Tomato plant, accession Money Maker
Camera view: vertical (180 deg); turntable rotation: 240 degrees
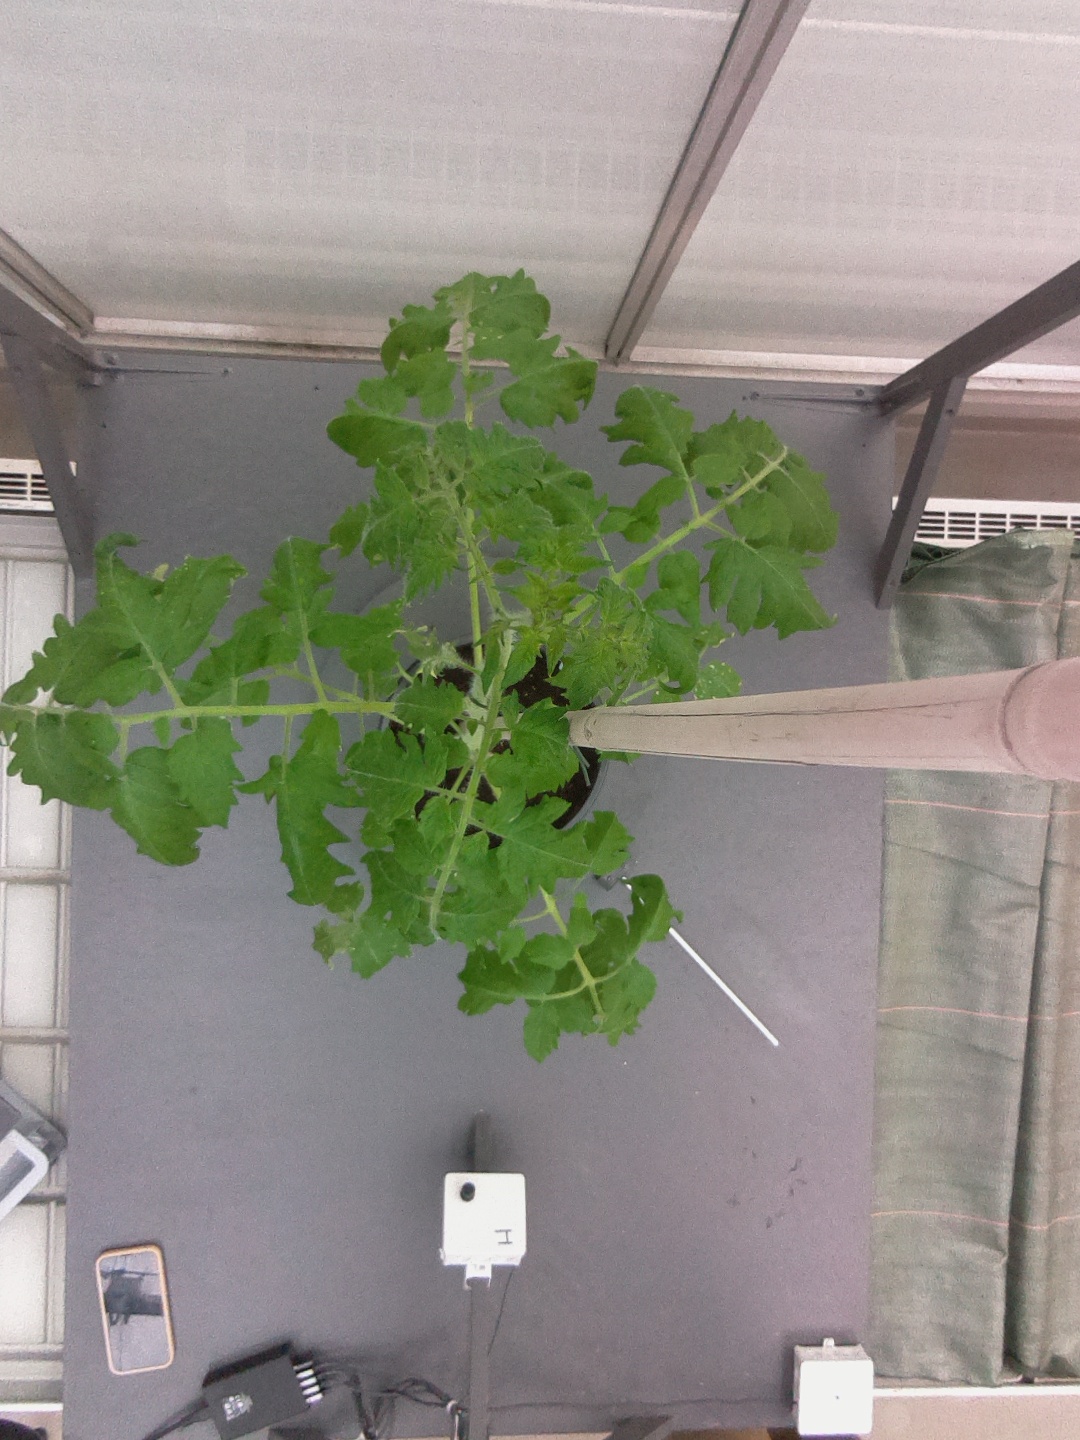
BBCH growth stage 60: First flowers open